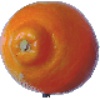
Label: tangelo